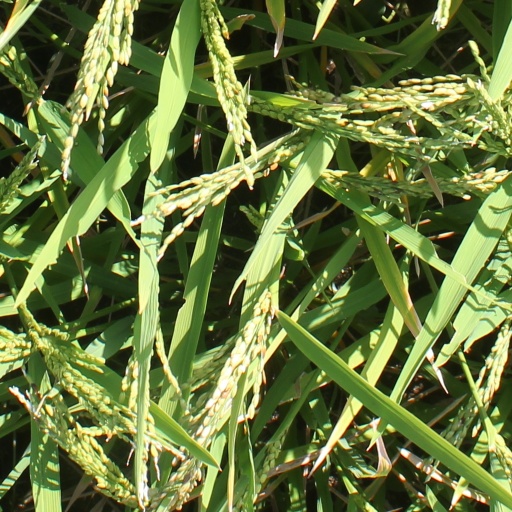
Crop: rice